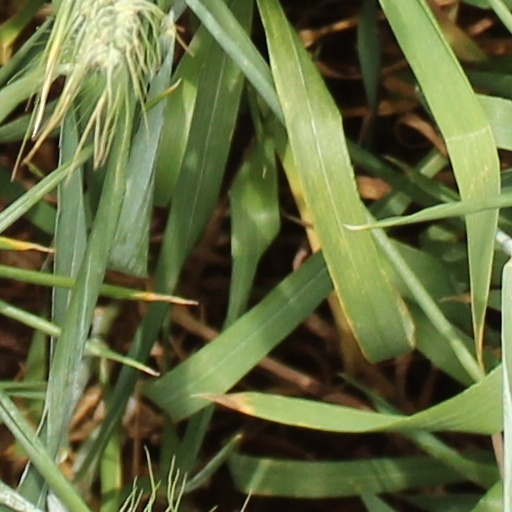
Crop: wheat